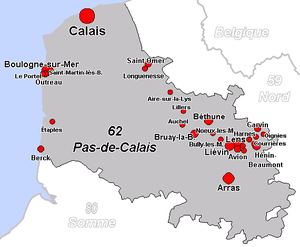
Le Pas-de-Calais est, en 1999, le cinquième des départements les plus peuplés et les plus urbanisés de France. Pourtant il n'a aucune très grande ville, et aucune ne dépasse 100 000 habitants. Calais atteint seulement 80 000 habitants, suivie par Arras et Boulogne-sur-Mer. Le Pas-de-Calais comporte 895 communes, ce qui en fait le département avec le plus grand nombre de communes.
Le Pas-de-Calais est un département français, qui doit son nom au pas de Calais, le détroit qui le sépare de l'Angleterre. La préfecture de ce département est Arras. L'Insee et la Poste lui attribuent le code 62.